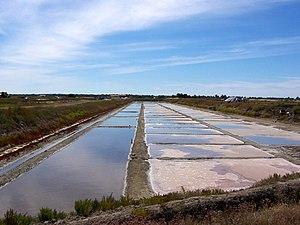
L’exploitation des marais salants remonte au 15ème siècle, au 19ème siècle la culture du sel sur l'île de Ré est à son apogée. Les terres salicoles représentaient 18% de la surface de l’île. Après une période de déclin due à l'assèchement des marais, de nos jours l'activité refleurit, une coopérative de 40 sauniers perpétuent la tradition.